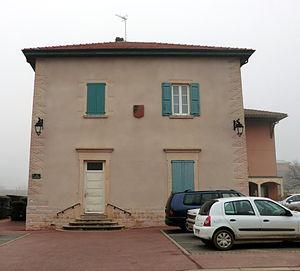
Mairie de Chaneins.
Chaneins est une commune française, située dans le département de l'Ain en région Auvergne-Rhône-Alpes.